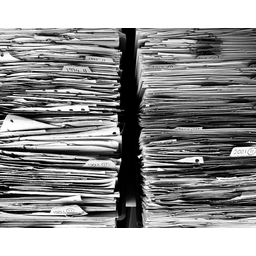
Label: paper